Barry Marshall

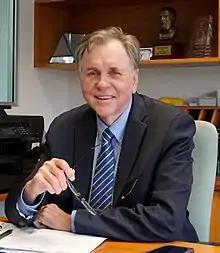
Marshall in 2021

Barry James Marshall (born 30 September 1951) is an Australian physician, Nobel Laureate in Physiology or Medicine, Professor of Clinical Microbiology and Co-Director of the Marshall Centre at the University of Western Australia. Marshall and Robin Warren showed that the bacterium "Helicobacter pylori" ("H. pylori") plays a major role in causing many peptic ulcers, challenging decades of medical doctrine holding that ulcers were caused primarily by stress, spicy foods, and too much acid. This discovery has allowed for a breakthrough in understanding a causative link between "Helicobacter pylori" infection and stomach cancer.